Toni (1935 film)

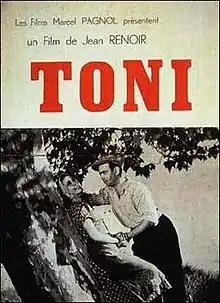
Original Movie Poster

Toni is a 1935 French drama film directed by Jean Renoir and starring Charles Blavette, Celia Montalván and Édouard Delmont. The credits mention no writers other than the story writer Jacques Levert, but the script was later confirmed to be authored by Renoir and Carl Einstein. It is an early example of the casting of non-professional actors and on-location shooting - both of which would influence the Left Bank of the French New Wave movement. Examining the romantic interactions between a group of immigrants (both from abroad and other parts of France) working around a quarry and a farm in Provence, it is also generally considered a major precursor to the Italian neorealist movement, for its concerns on the working class, use of non-professional actors and on-location shooting.